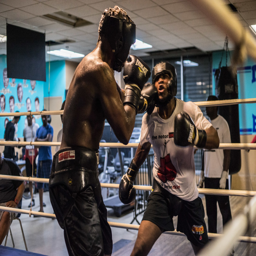
we all family here , says person .